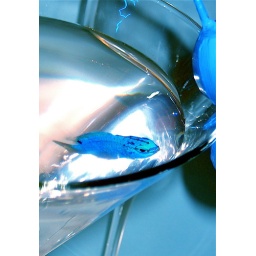
digital photograph. blue monochromatic. neon freshwater fish in martini glass. Blue light bulb used for lighting.